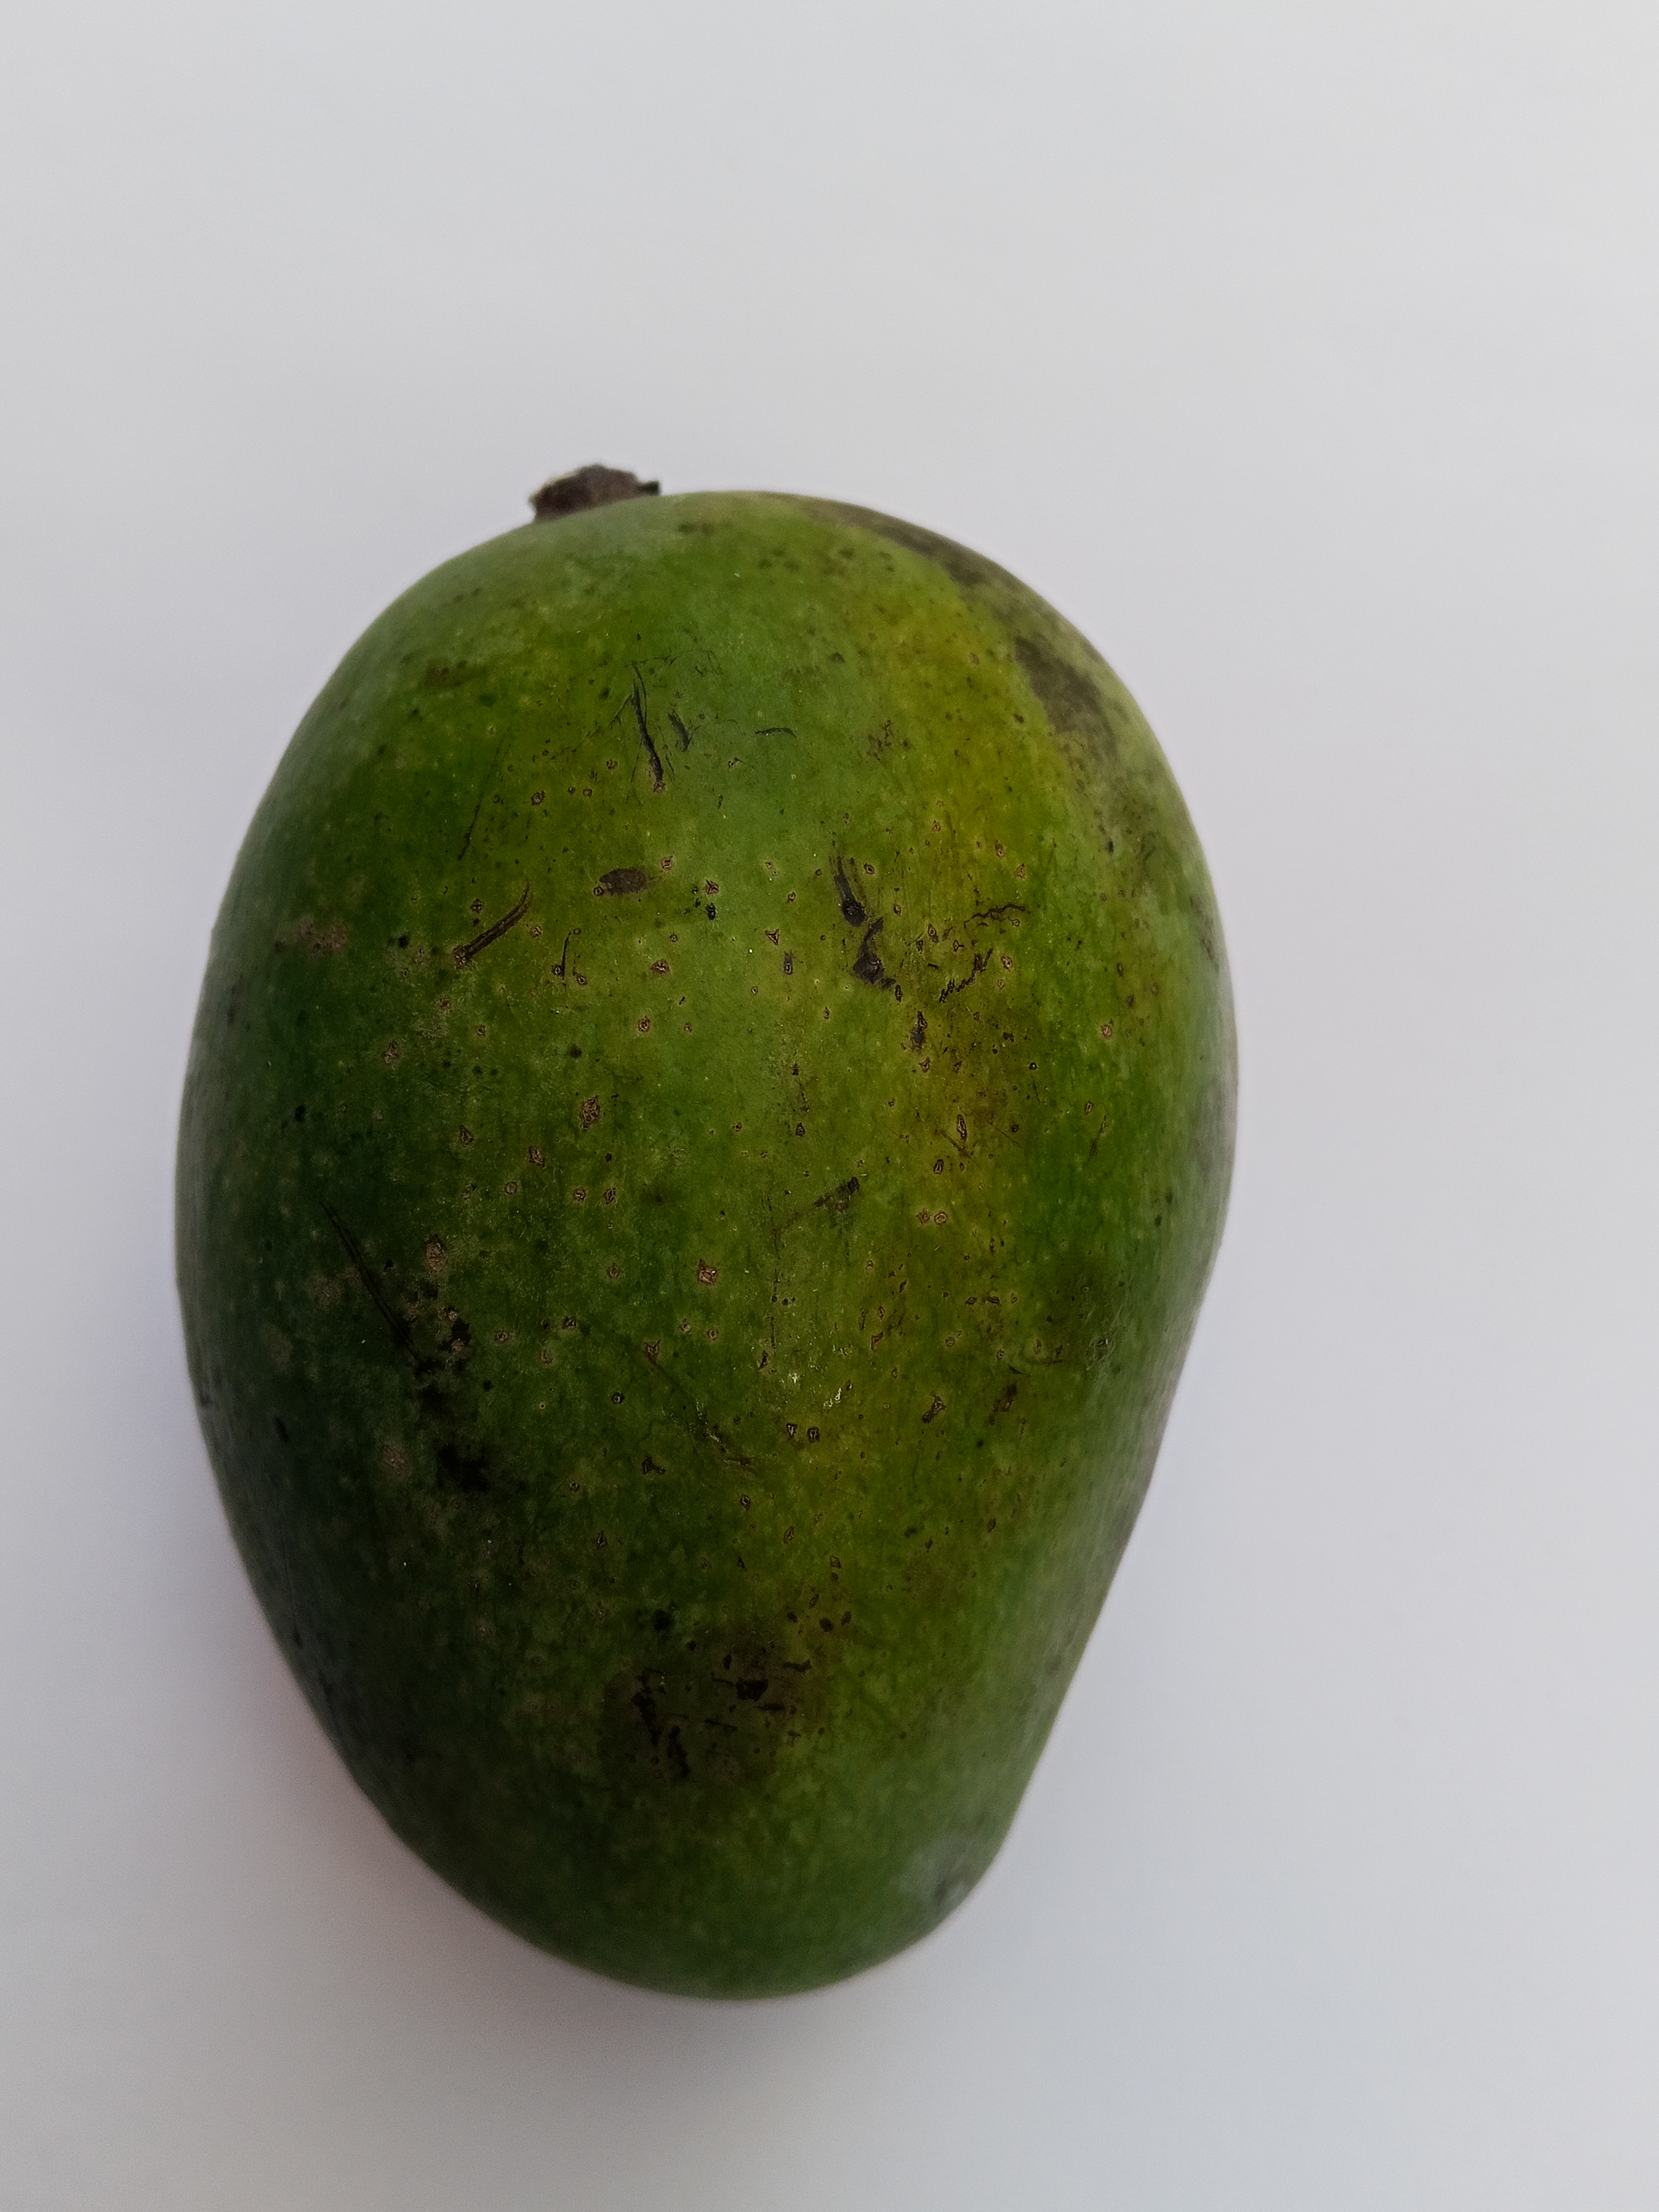
Mango variety: Amrapali